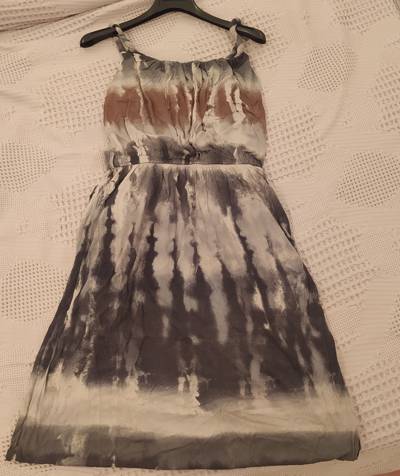
Waste category: clothes